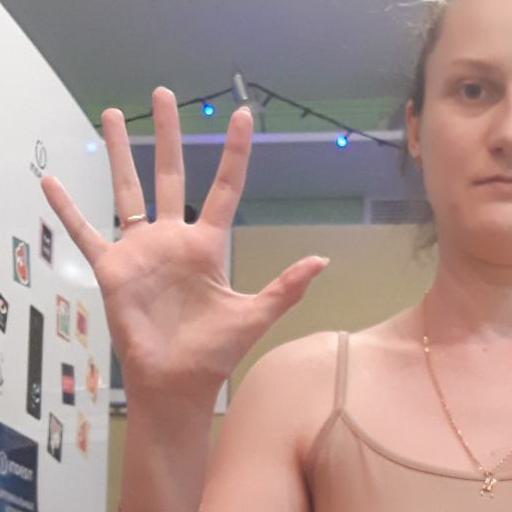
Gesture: palm